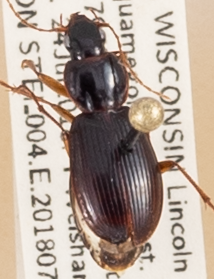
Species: Synuchus impunctatus
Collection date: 2018-07-24
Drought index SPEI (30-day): -0.71
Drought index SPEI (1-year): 0.17
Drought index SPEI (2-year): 2.09